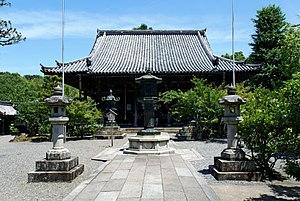
Le pèlerinage Kansai Kannon est un pèlerinage de trente-trois temples bouddhistes dans la région du Kansai au Japon, semblable au pèlerinage de Shikoku. Outre les trente-trois temples officiels, il existe trois temples supplémentaires appelés bangai. L'image principale dans chaque temple est Kannon, connue des Occidentaux comme la déesse de la miséricorde. Il y a cependant une certaine variation entre les images et les pouvoirs qu'elle possède.